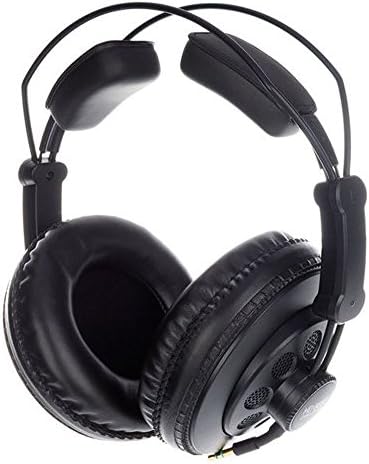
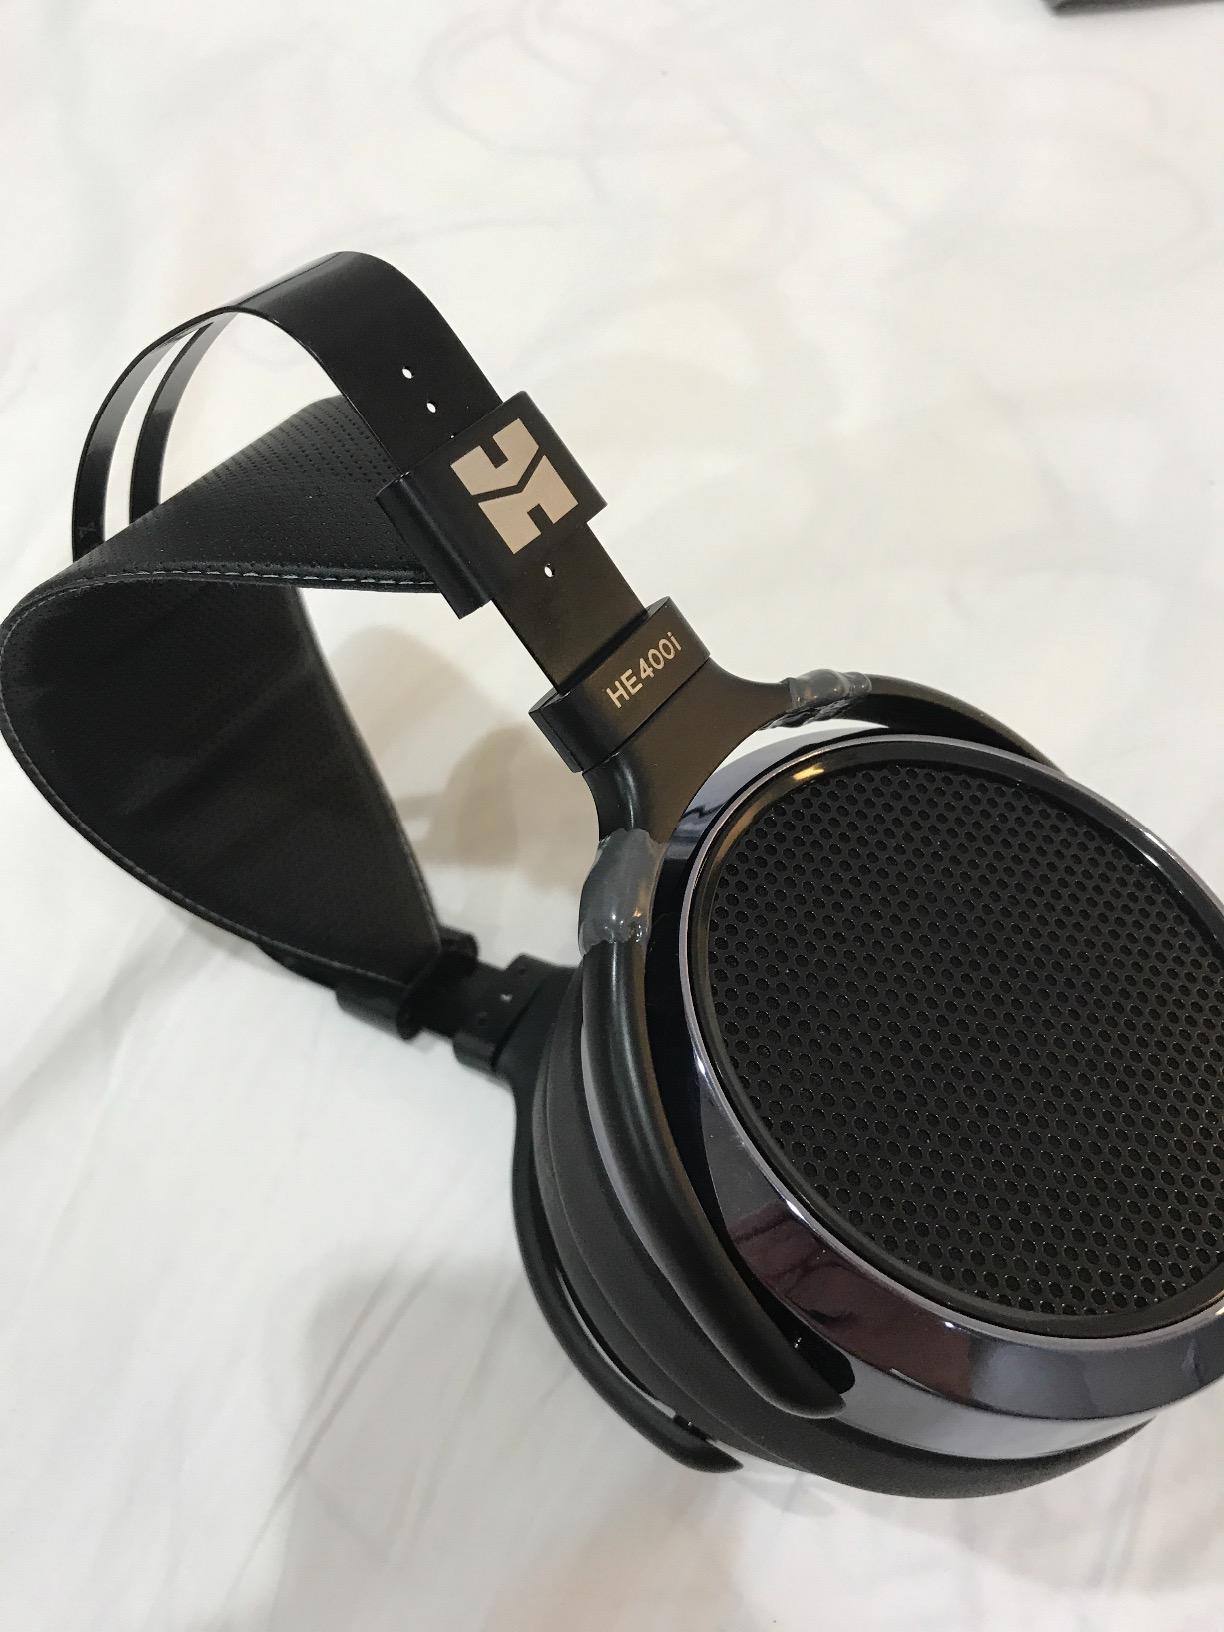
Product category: headphones
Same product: no